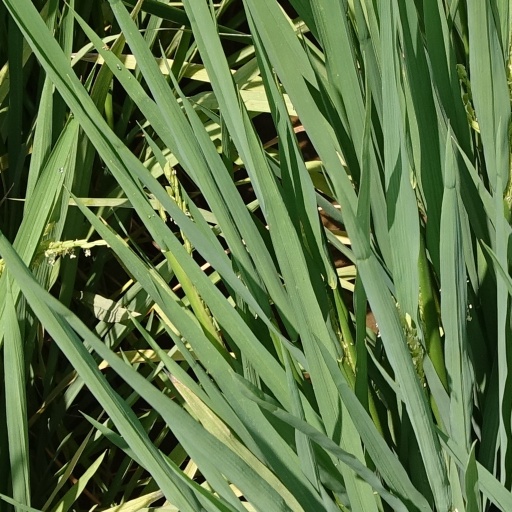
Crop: rice